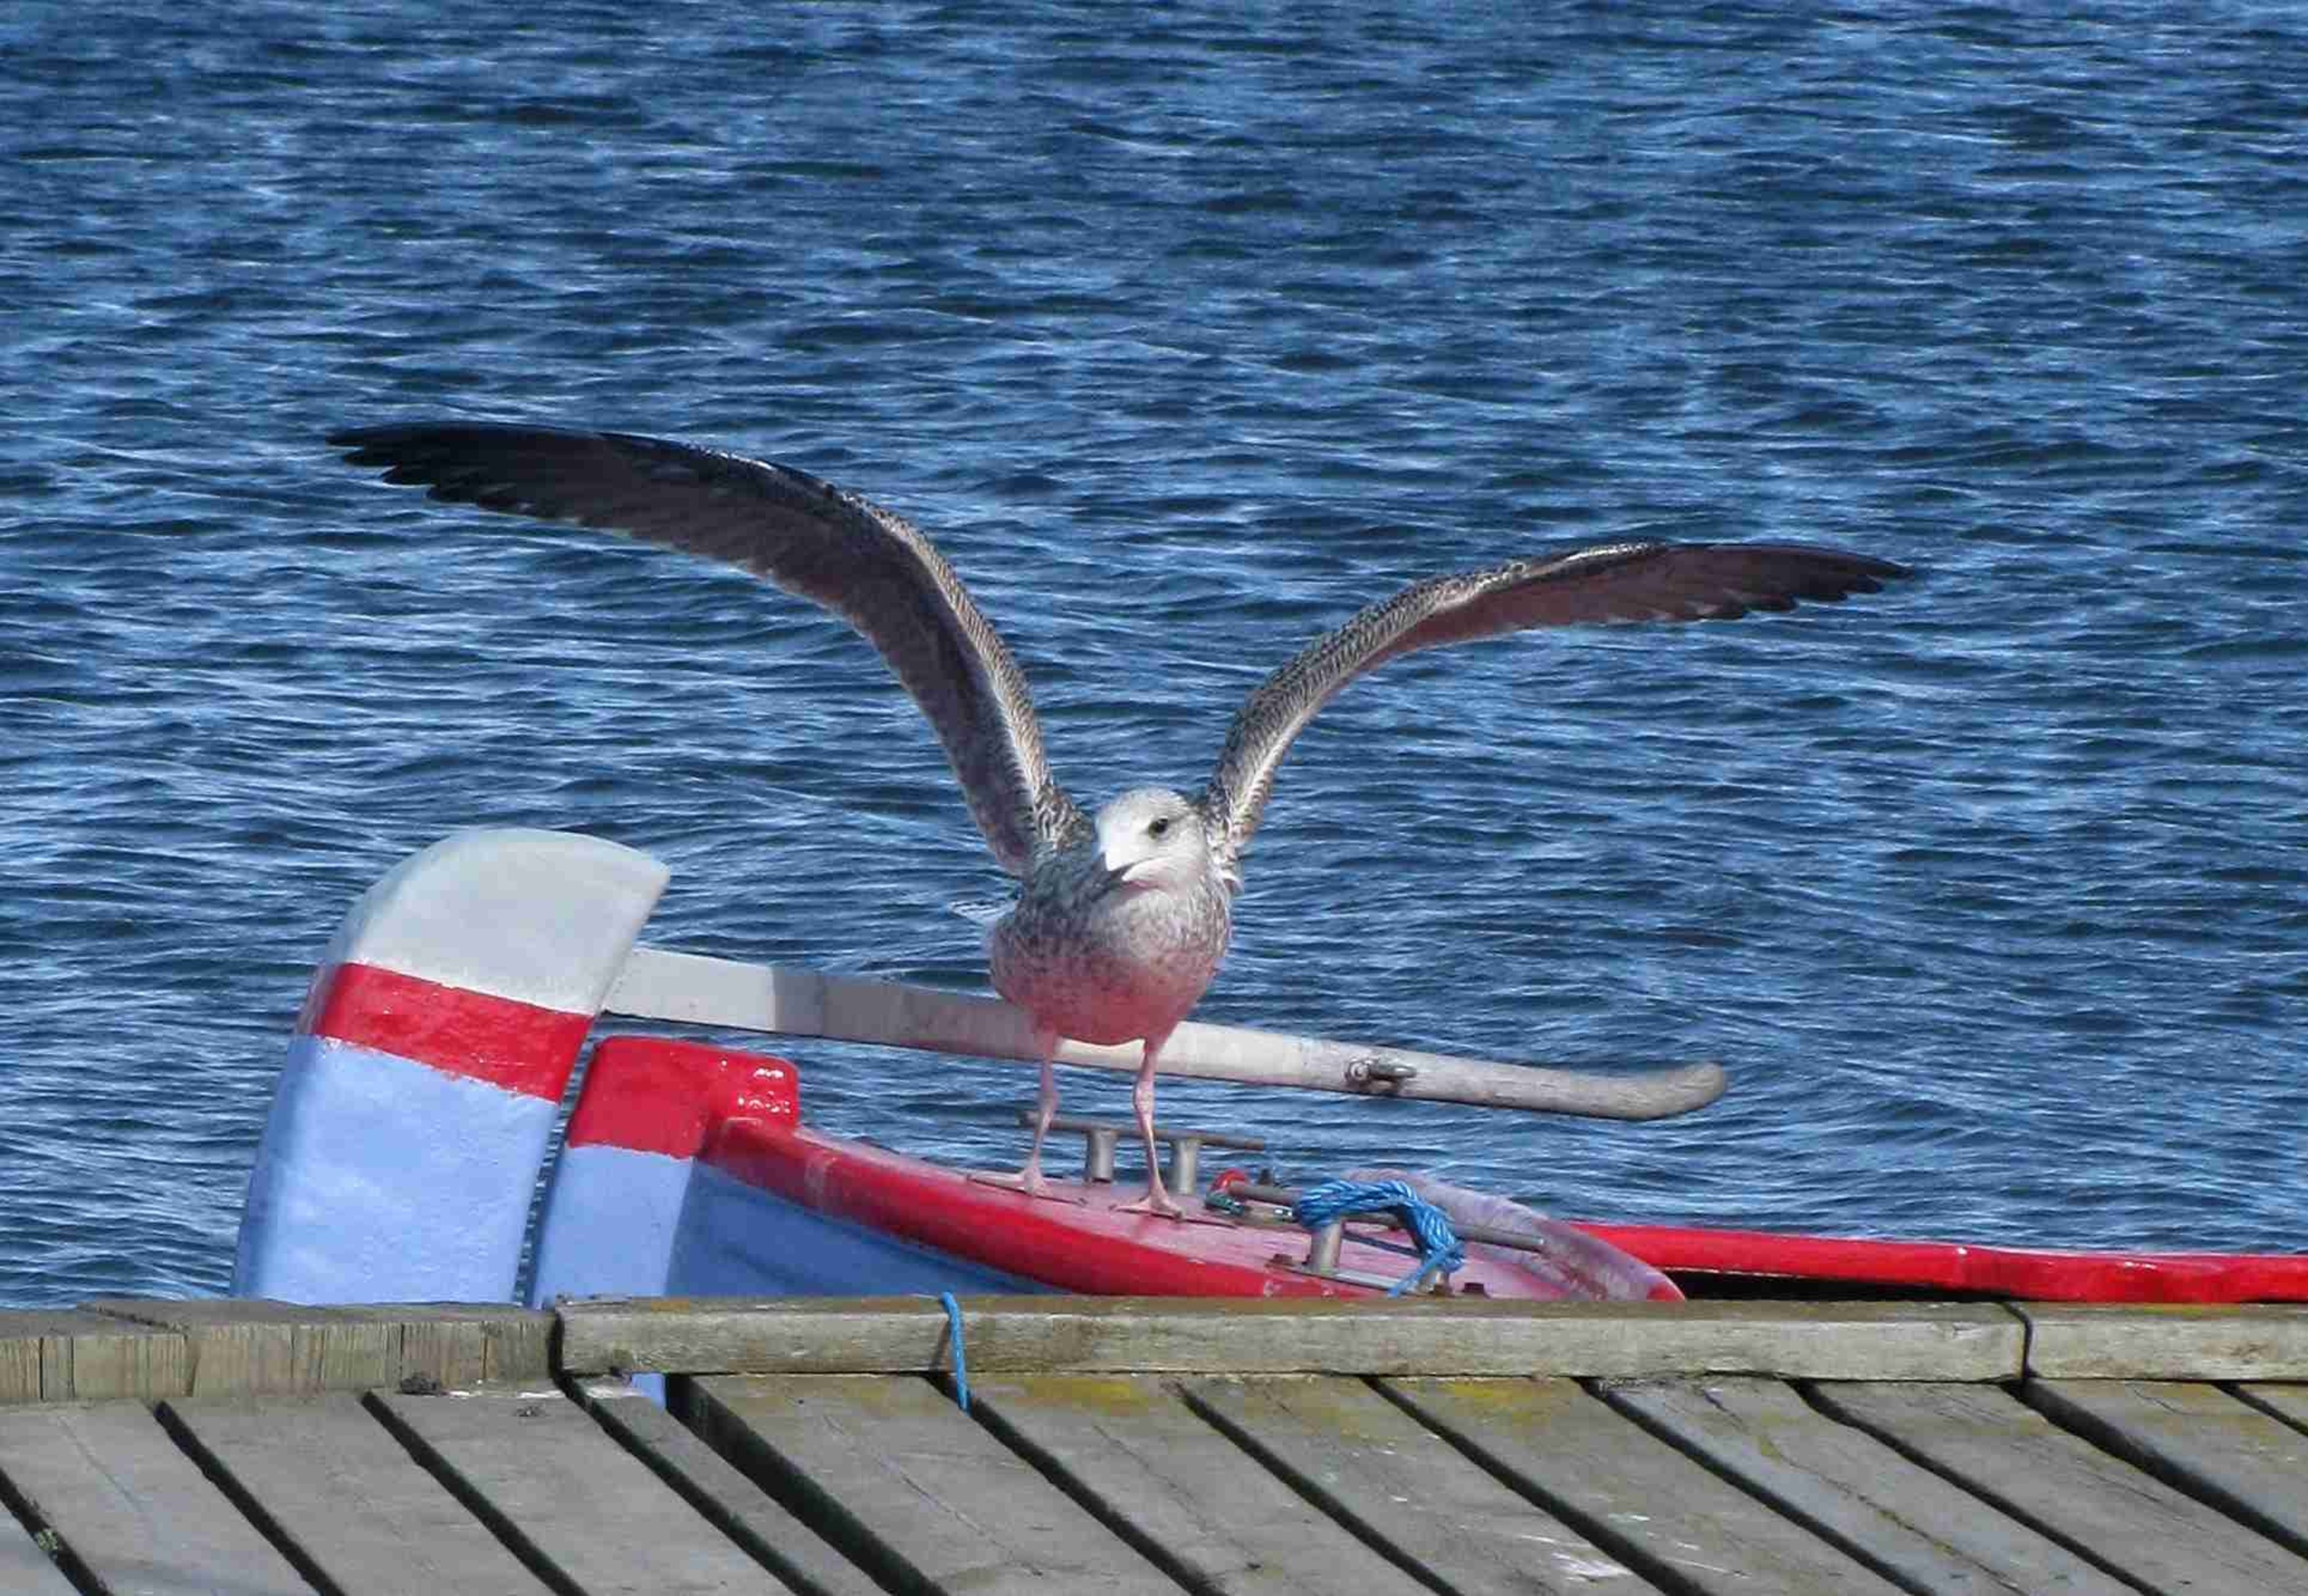
beach, sea, coast, water, nature, bird, wing, black and white, sky, lake, animal, pier, seabird, fly, summer, gull, blue, port, fish, bank, waterfowl, water bird, booked